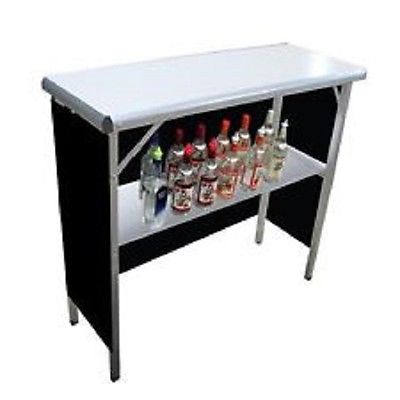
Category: table